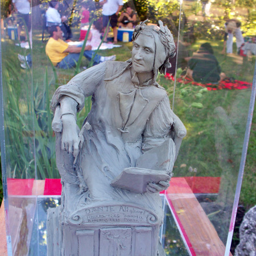
model of the upcoming sculpture